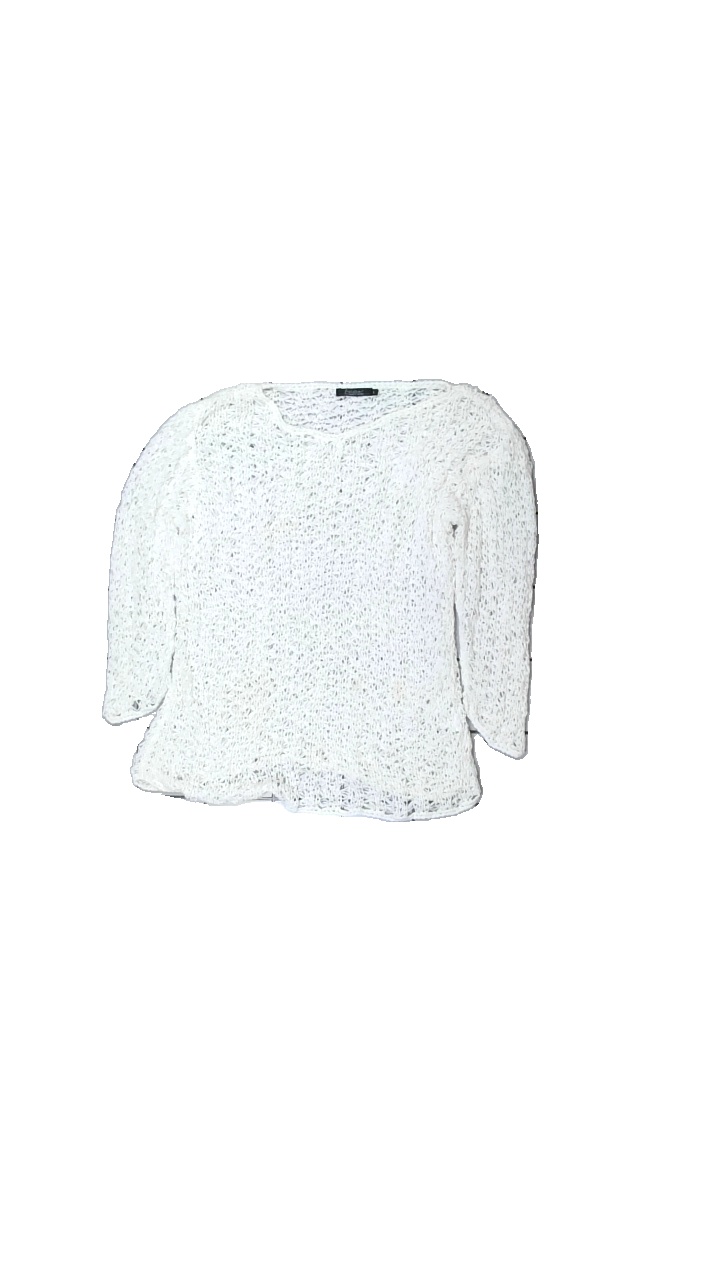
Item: Top (Ladies)
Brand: Wico
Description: genomskinlig stickad top
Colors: White
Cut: C-collar
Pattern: Other
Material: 51% nylon 49% bomull
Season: All
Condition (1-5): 4
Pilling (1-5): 5
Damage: smuts fläckar
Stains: Minor
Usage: Export
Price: <50